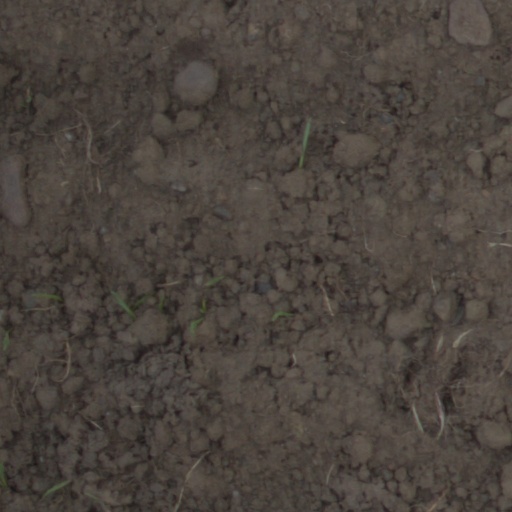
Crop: wheat